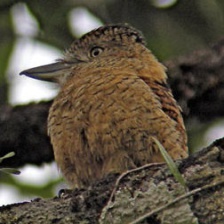
Species: BARRED PUFFBIRD
Scientific name: NYSTALUS RADIATUS